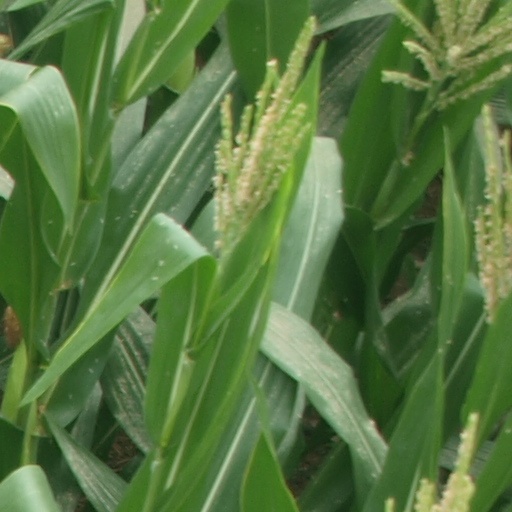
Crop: maize; corn